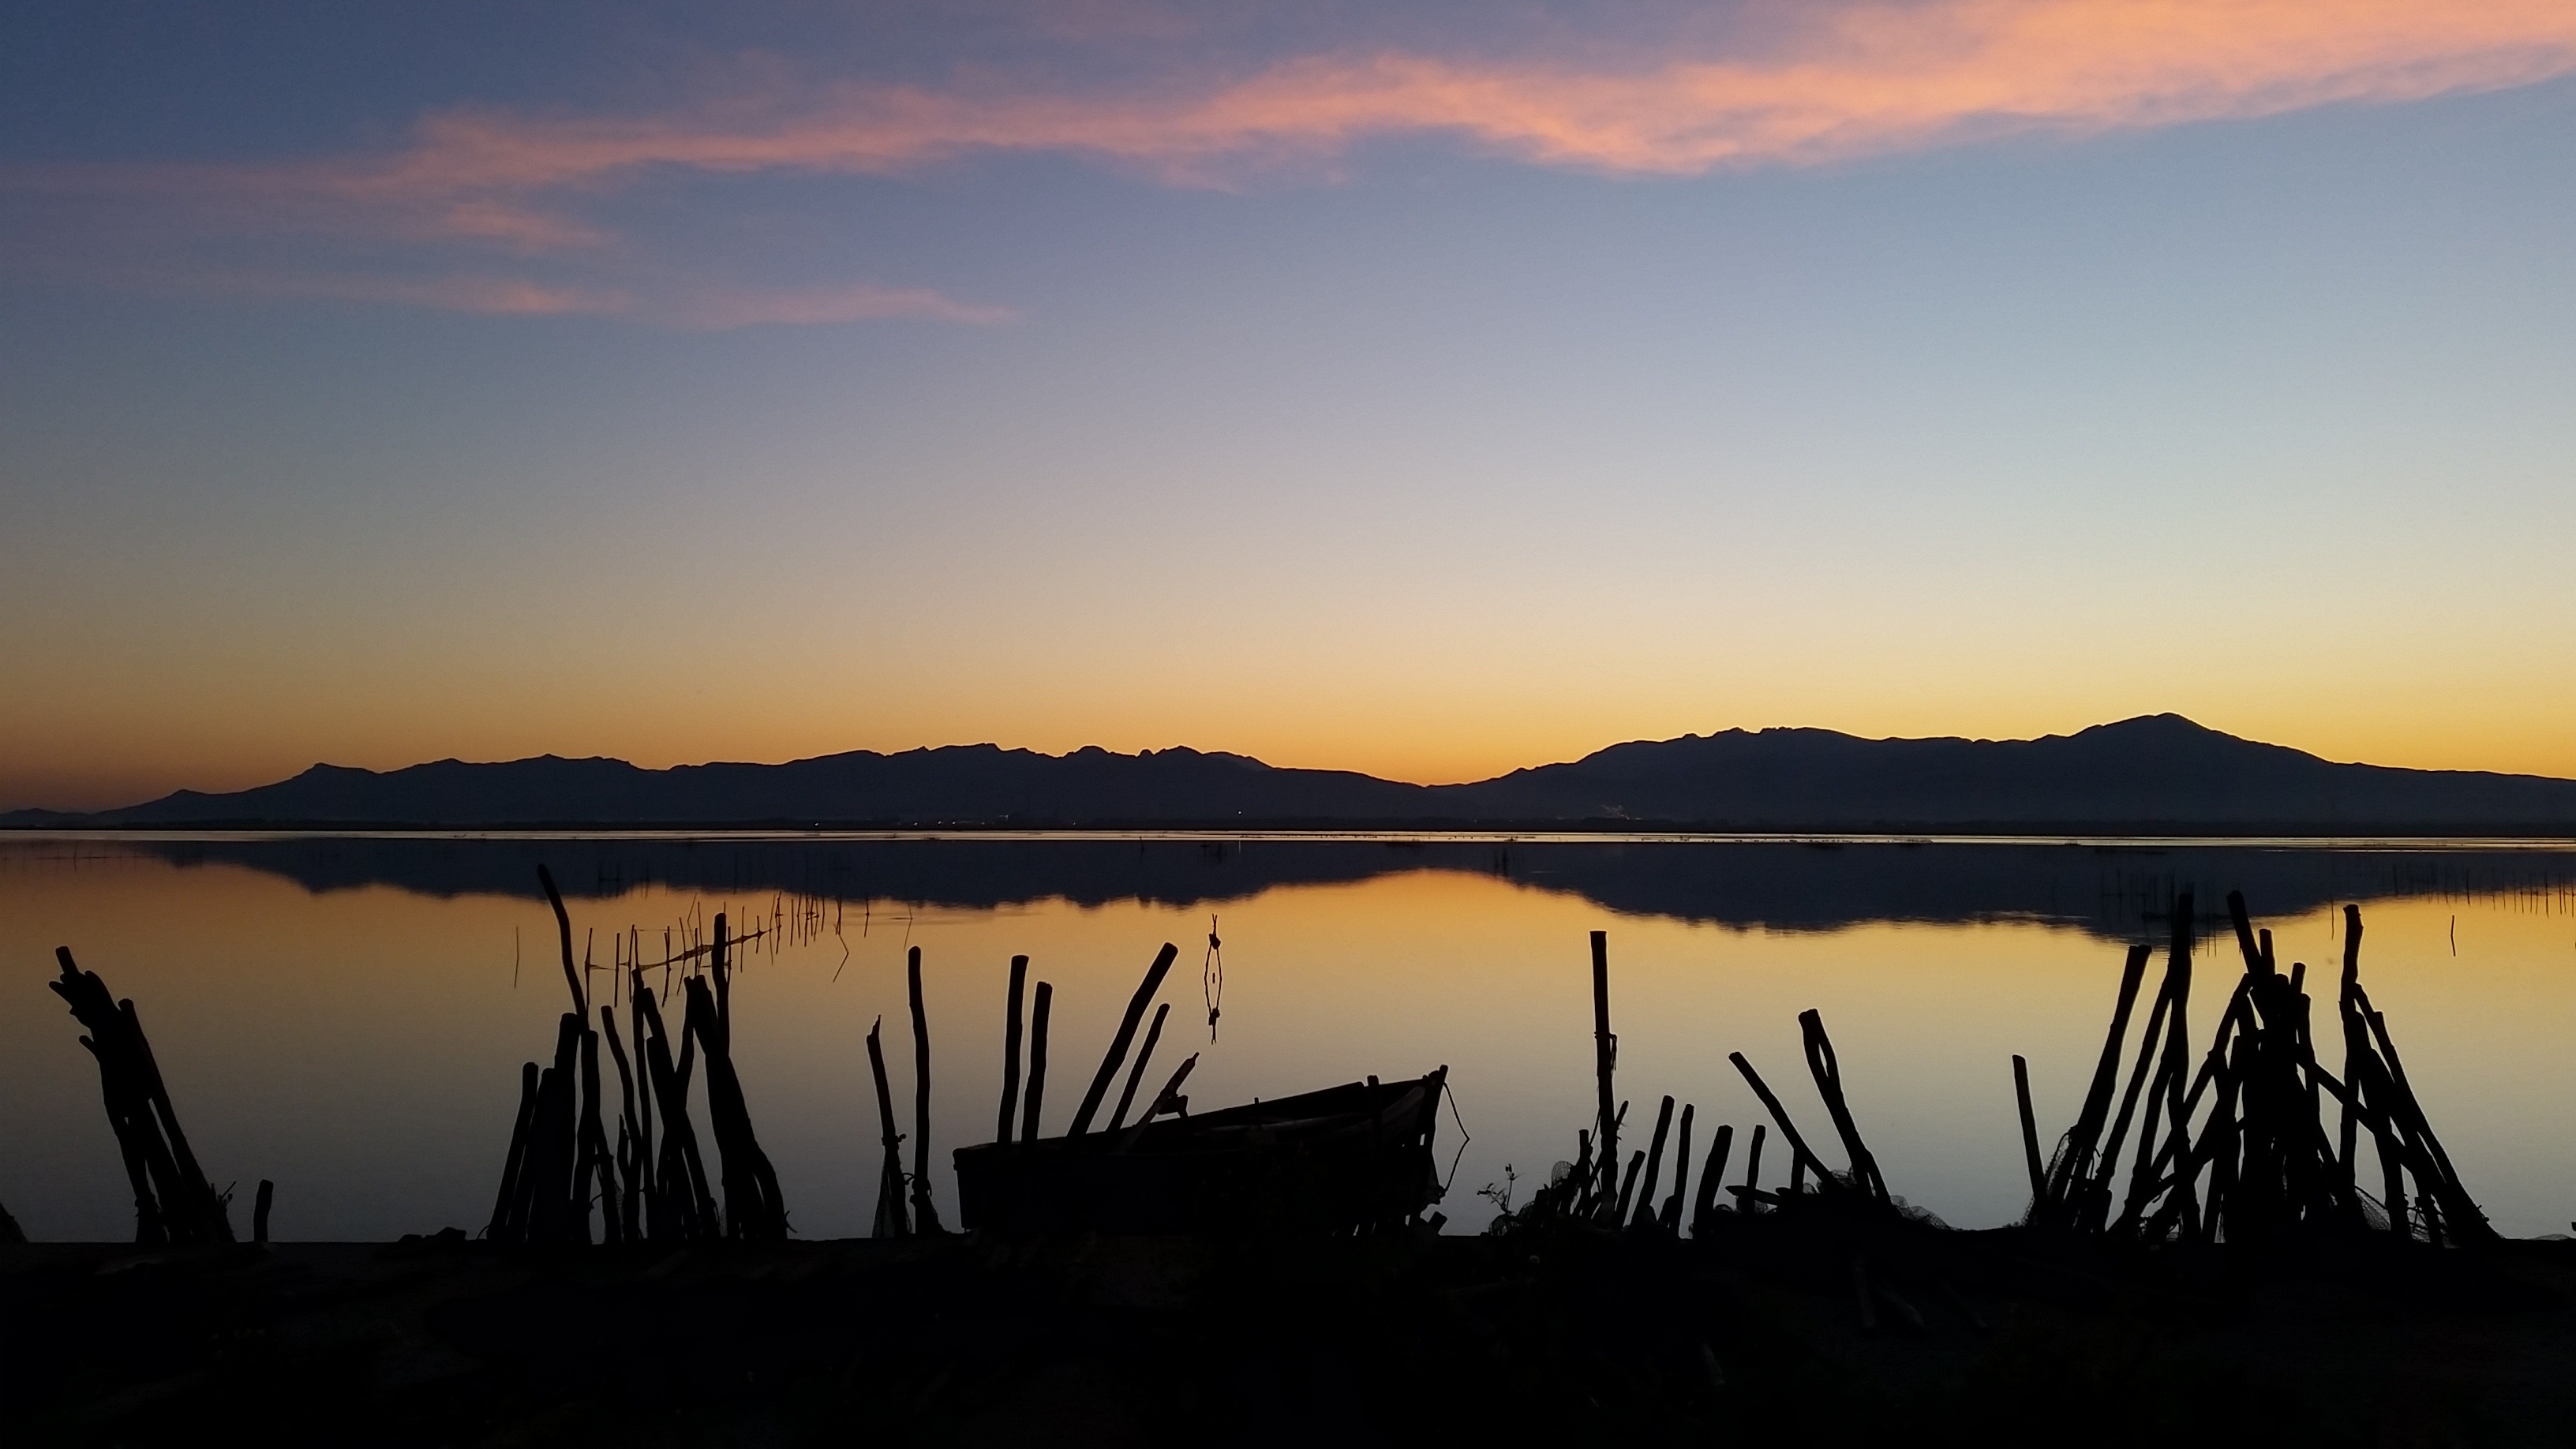
landscape, sea, nature, horizon, mountain, cloud, sun, sunrise, sunset, morning, lake, dawn, dusk, evening, reflection, shadow, bay, romance, romantic, reservoir, mirror, loch, abendstimmung, mirroring, afterglow, atmospheric phenomenon